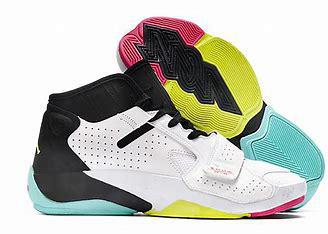
Brand: Jordan
Model: Zion 2